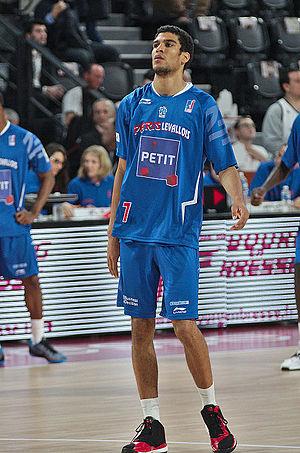
Louis Labeyrie est un joueur français de basket-ball né le 11 février 1992 à Gonesse. Il mesure 2,09 m et évolue aux postes d'ailier fort et pivot.